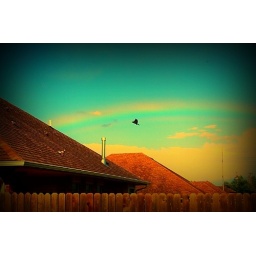
The sky over my neighbor's house after it rained.